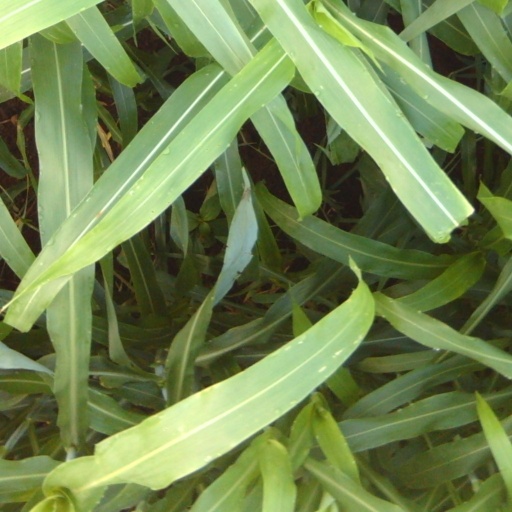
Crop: sorghum